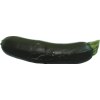
Label: dark_zucchini